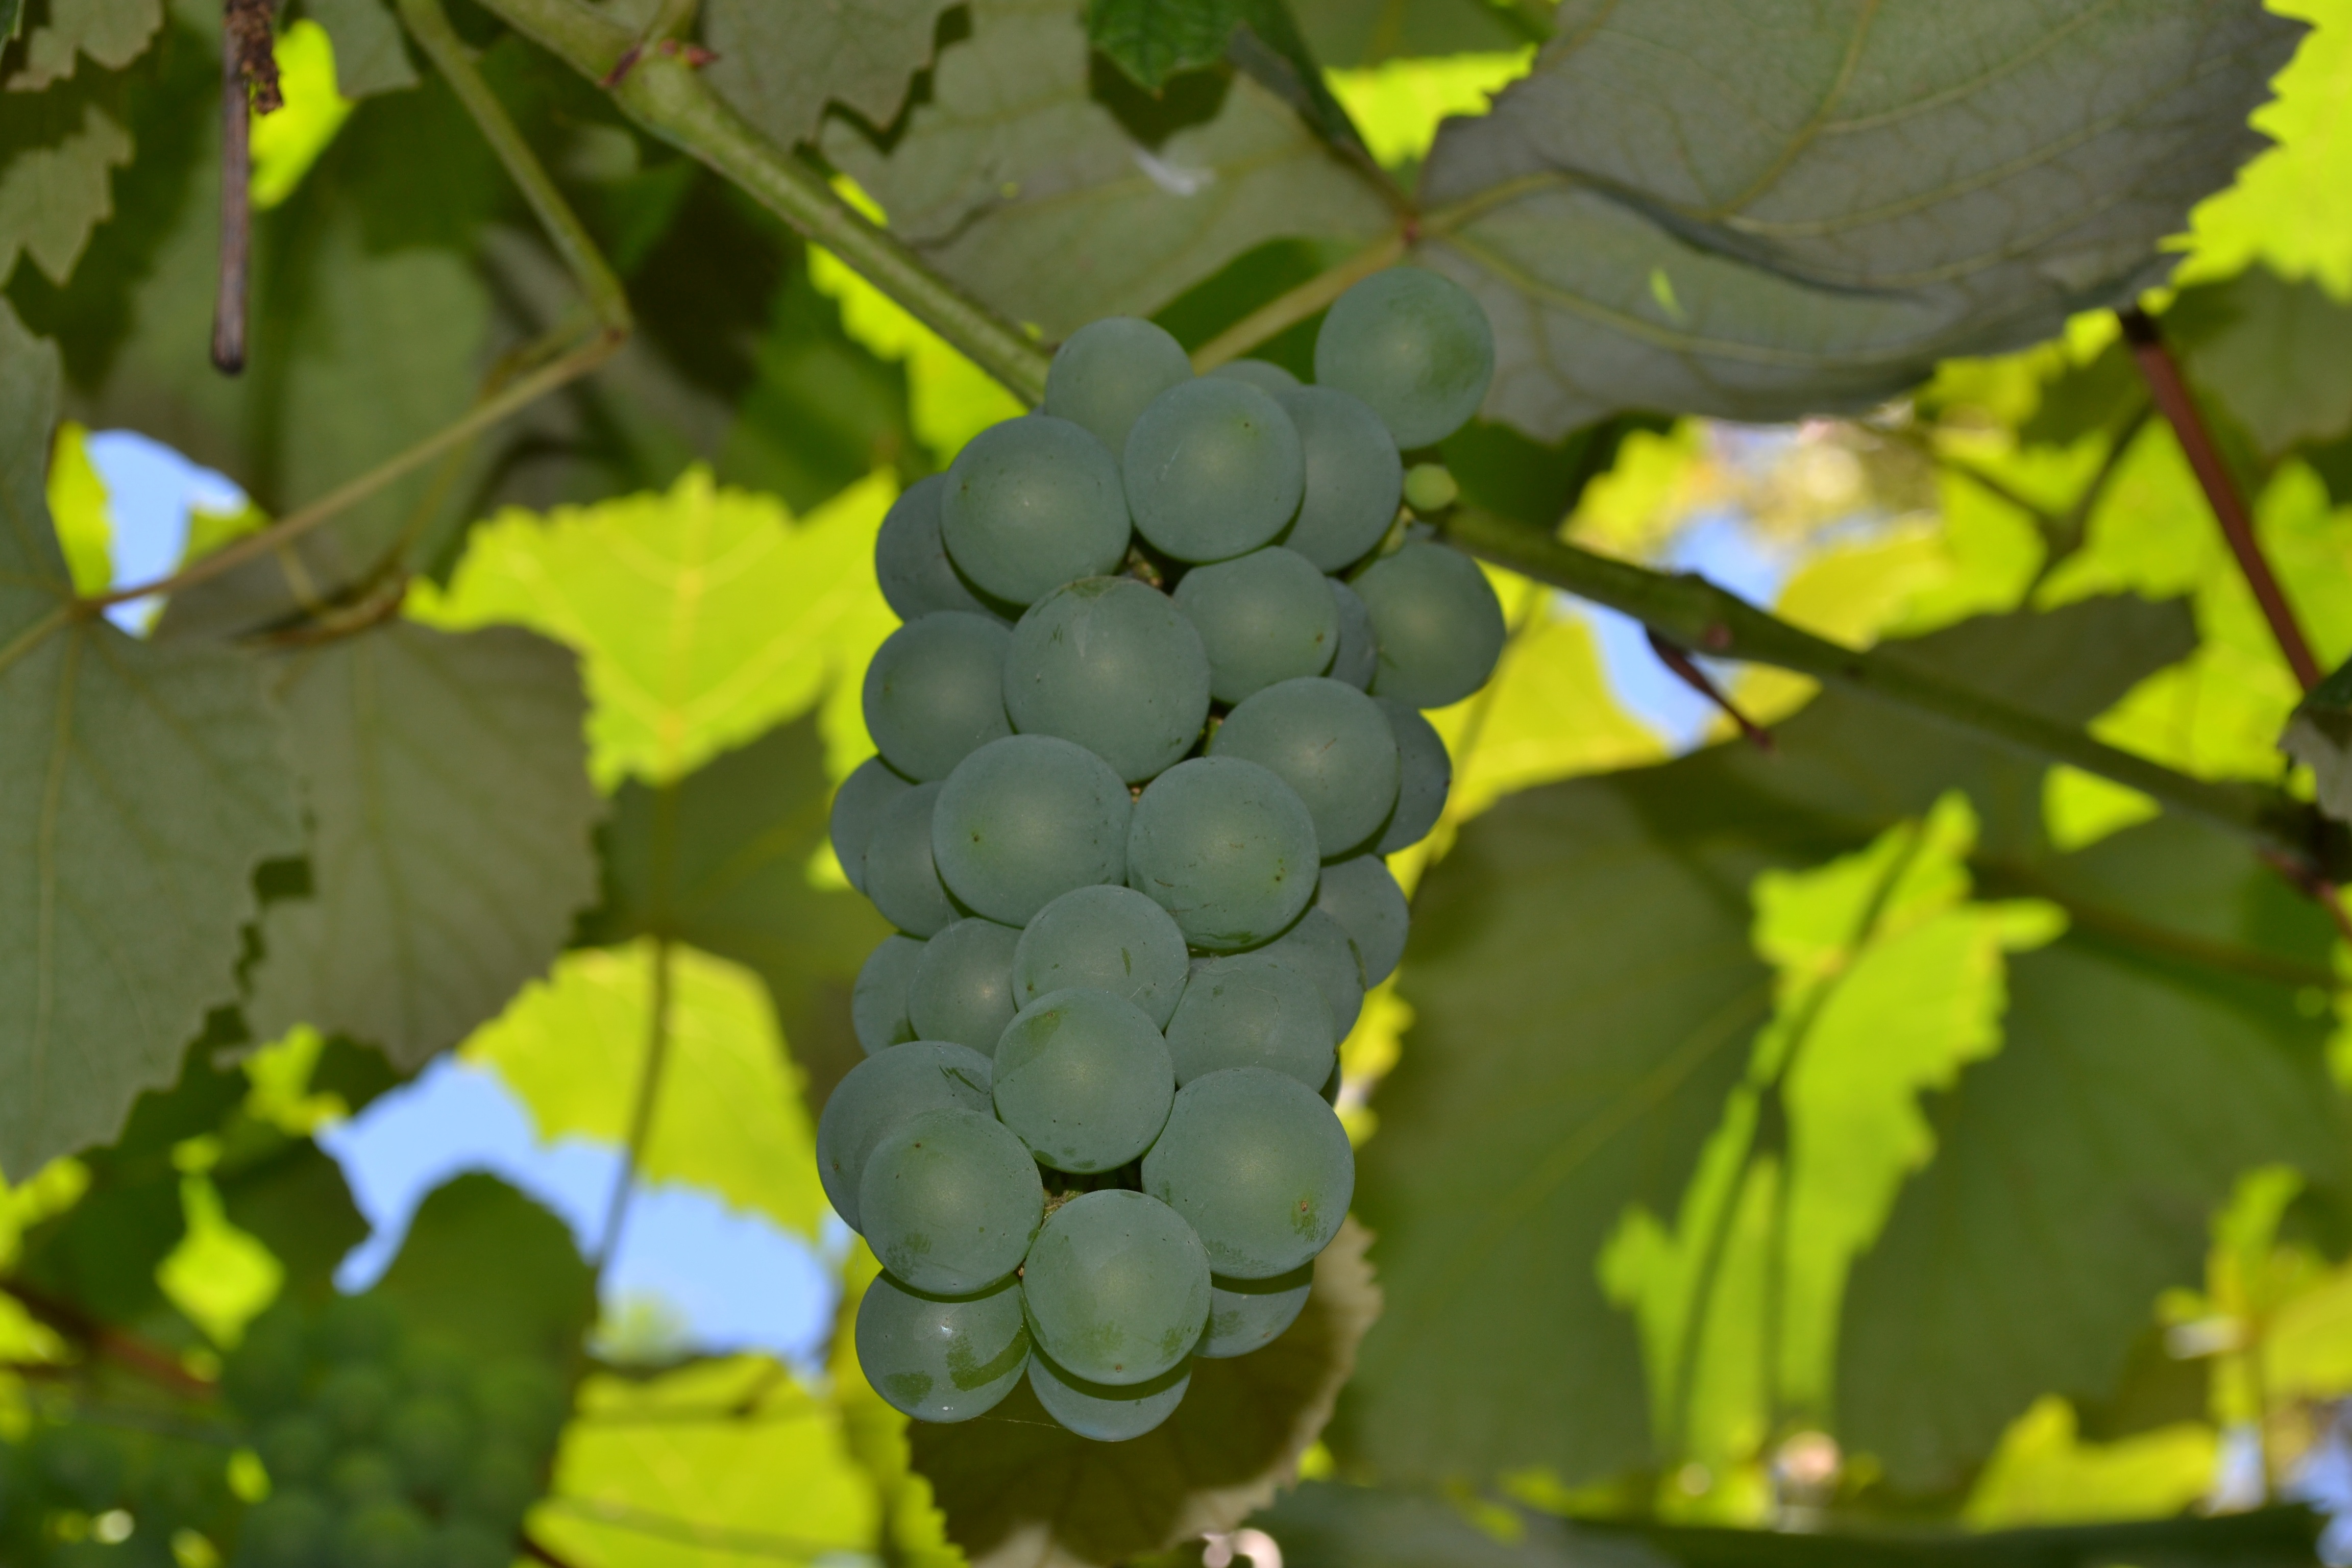
tree, branch, plant, grape, vine, fruit, leaf, flower, food, green, produce, botany, agriculture, shrub, grapes, flowering plant, vitis, parra, coccoloba uvifera, land plant, grapevine family